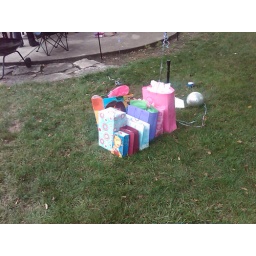
Our big girl turned 5 with a party at our house in Naperville 07/19/2009